Third Transjordan attack

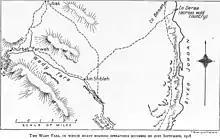
Part of the Wadi Fara road between Balata and the Jisr ed Damieh bridge

Aircraft reconnaissance, during a second dawn patrol on 20 September reported the whole area quiet, from Jisr ed Damieh bridge north to Beisan and from the bridge east across the Jordan Valley to Es Salt. Bristol Fighters attacked 200 vehicles at the Wadi Fara elbow, seen withdrawing from Nablus towards Khurbet Ferweh. The last aerial reconnaissance of the day reported seeing a brigade of Desert Mounted Corps' cavalry entering Beisan on the Esdrealon Plain. They also reported that three large fires were burning at Nablus railway station, while fires were also reported at the Balata dumps, and the whole Ottoman line from El Lubban to the Jordan appeared to be "alarmed", according to Cutlack.